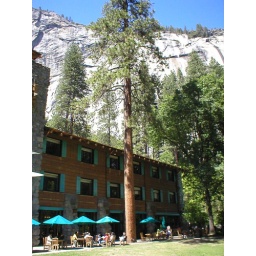
Lots of water leaking out of the rock face above the Awahanee Hotel 6-05